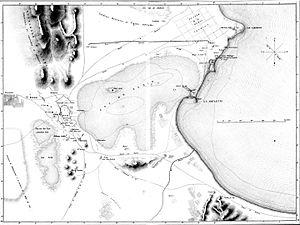
Environs de Tunis
Les citernes de La Malga ou citernes de La Mâalga sont un ensemble de citernes figurant parmi certains des éléments les plus impressionnants du site archéologique de Carthage en Tunisie. Il s'agit de l'un des mieux conservés de l'époque romaine.